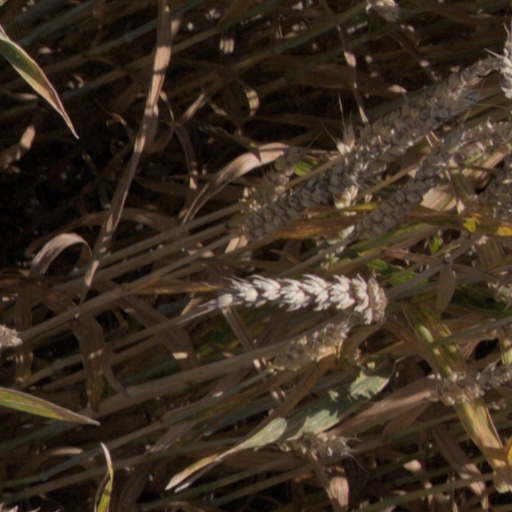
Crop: wheat